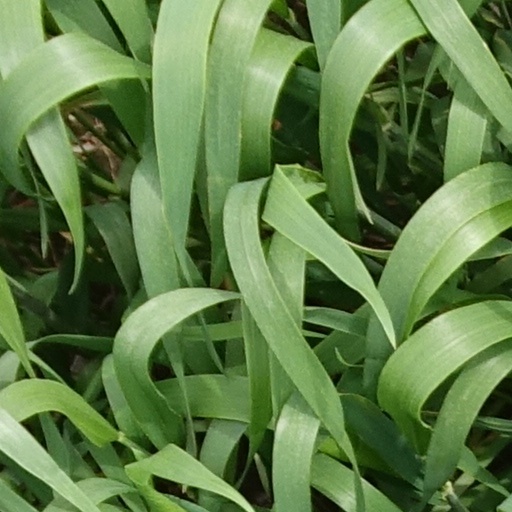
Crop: wheat